Elephant communication

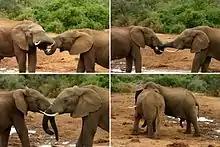
Elephant ("Loxodonta africana") mating ritual composite, Addo Elephant Park, South Africa

Individual elephants greet each other by stroking or wrapping their trunks; the latter also occurs during mild competition. Older elephants use trunk-slaps, kicks, and shoves to discipline younger ones. Individuals of any age and sex will touch each other's mouths, temporal glands, and genitals, particularly during meetings or when excited. This allows individuals to pick up chemical cues. Touching is especially important for mother–calf communication. When moving, elephant mothers will touch their calves with their trunks or feet when side-by-side or with their tails if the calf is behind them. If a calf wants to rest, it will press against its mother's front legs and when it wants to suckle, it will touch her breast or leg.